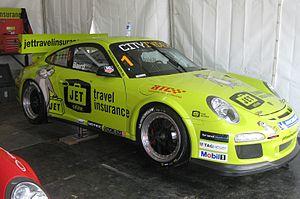
Craig Baird, né le 22 juillet 1970 à Hamilton, est un pilote automobile néo-zélandais qui a obtenu un grand nombre de victoires principalement situées en Nouvelle-Zélande et Australie.